Lincoln Mark series

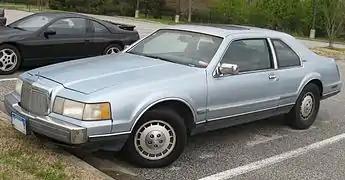
1984–1985 Continental Mark VII LSC

For 1980, Ford released the downsized Continental Mark VI, receiving its first complete redesign since 1972. The redesign began life as a mid-size line (derived from the Fox platform), moving to the full-size Panther chassis during its development. Originally intended to become a full range of body styles, the Mark VI replaced the Mark V as a two-door and four-door sedan, adopting a fixed B-pillar and fully framed door glass. Shorter and lighter than both the 1956 Mark II and the 1939 Lincoln Continental, the new model line shed 14 inches in length and 800 pounds from its Mark V predecessor.